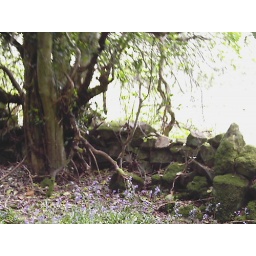
an old tree situated beside an old stone wall